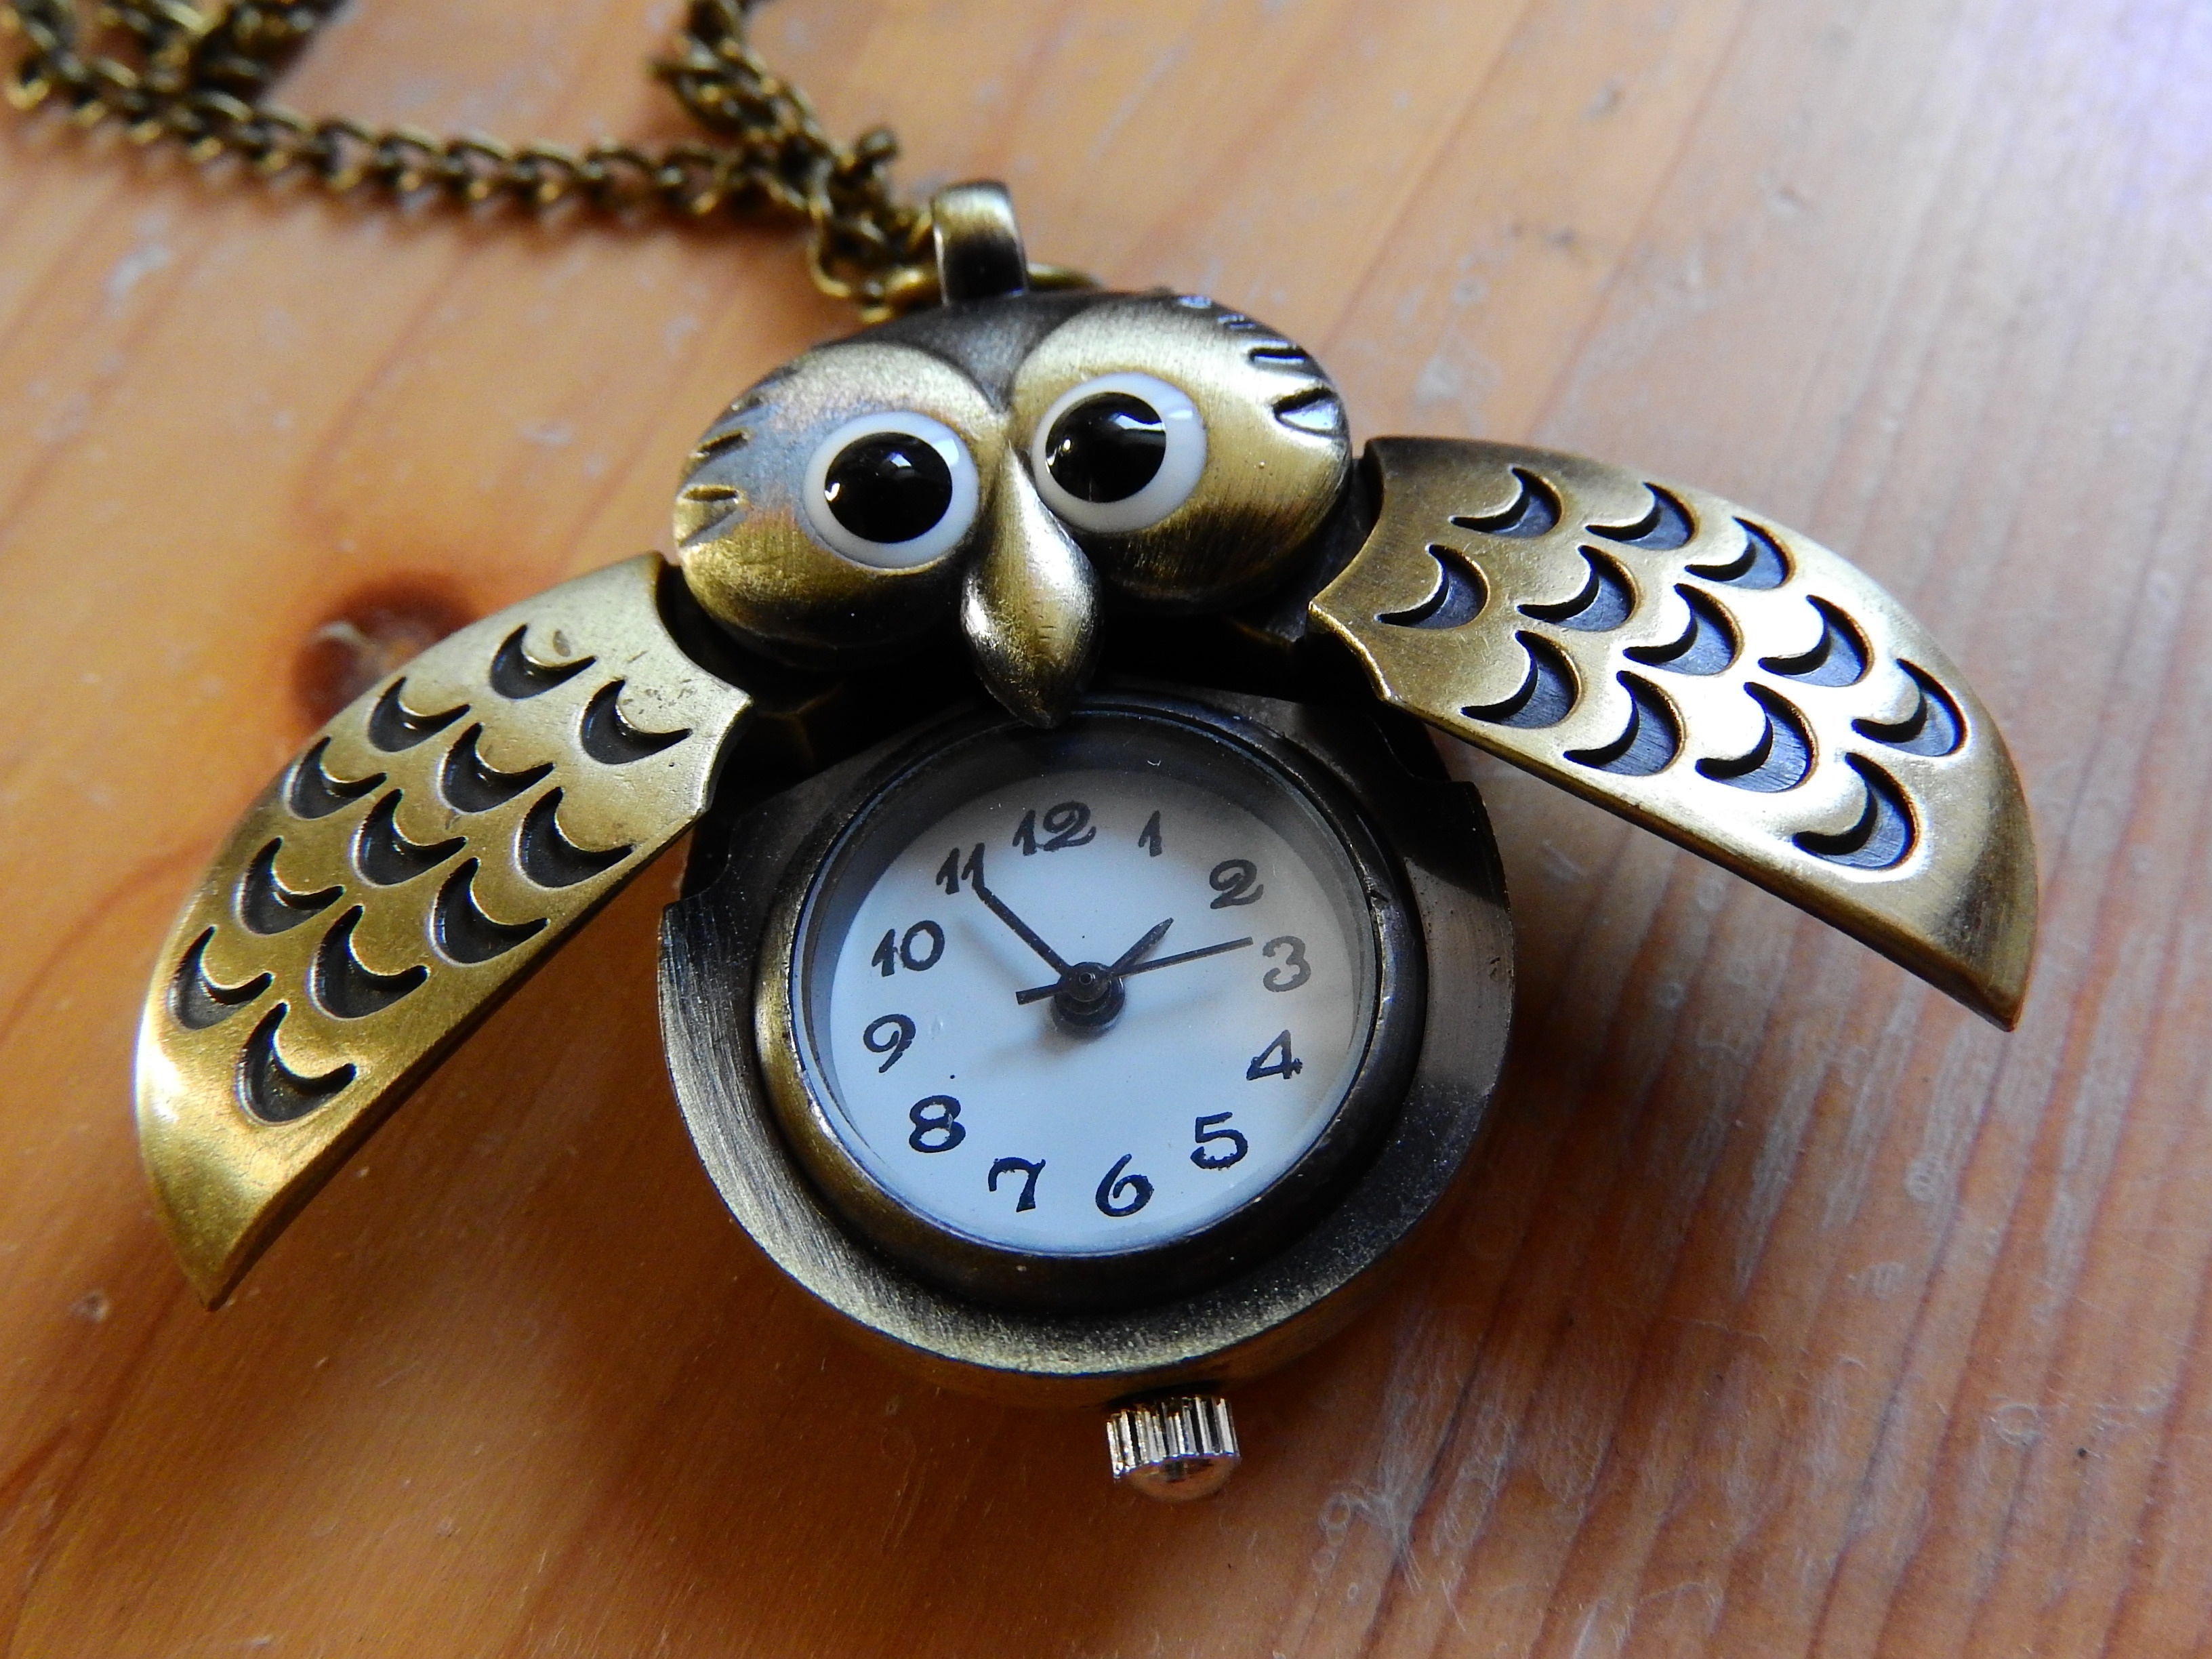
watch, hand, chain, owl, jewelry, dial, necklace, jewellery, gold, pendant, locket, fashion accessory